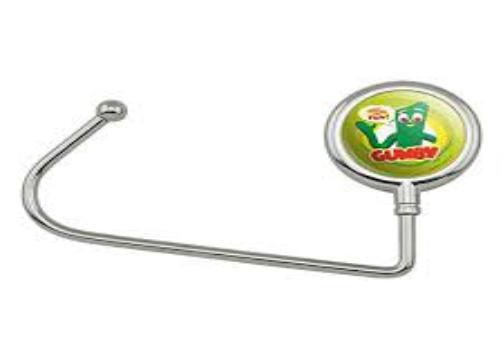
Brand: gumby
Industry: Clothes